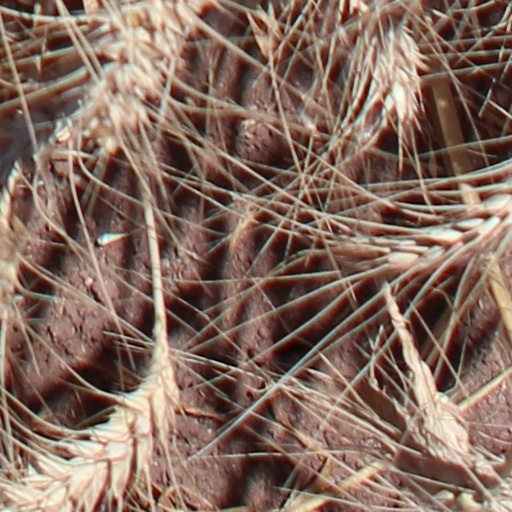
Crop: wheat